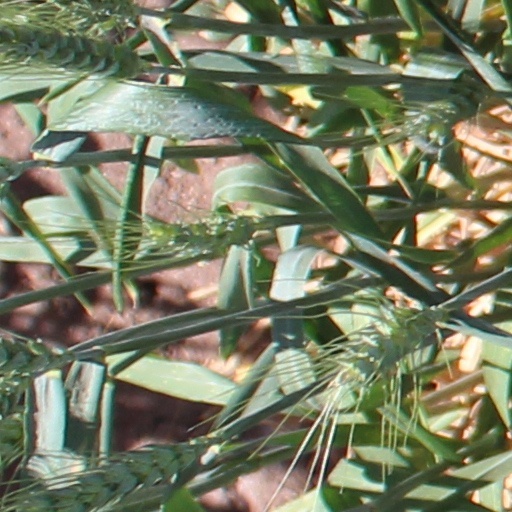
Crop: wheat